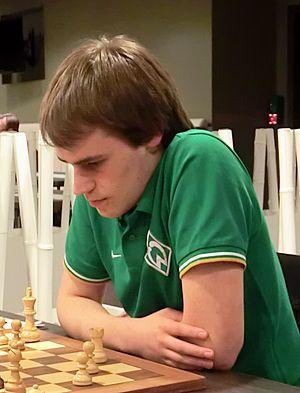
Matthias Blübaum est un joueur d'échecs allemand né le 18 avril 1997 à Lemgo, grand maître international depuis 2015.